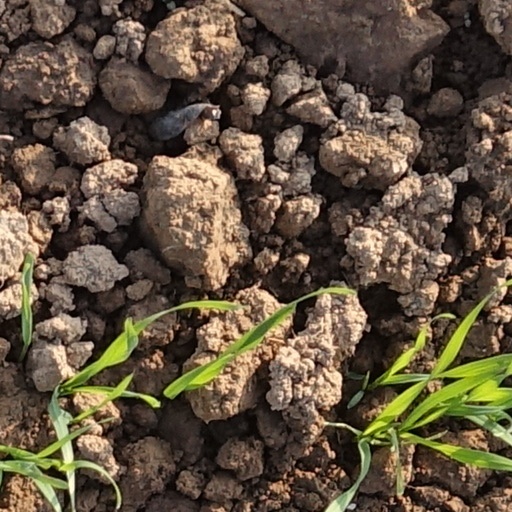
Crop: wheat